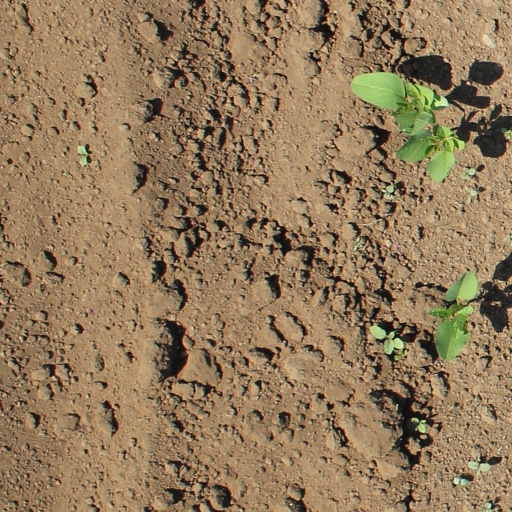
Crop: soybean